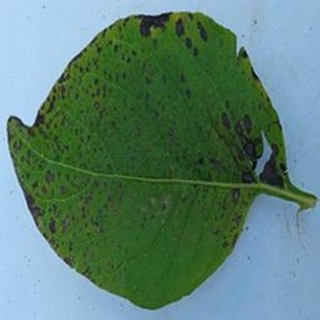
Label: potato_early_blight